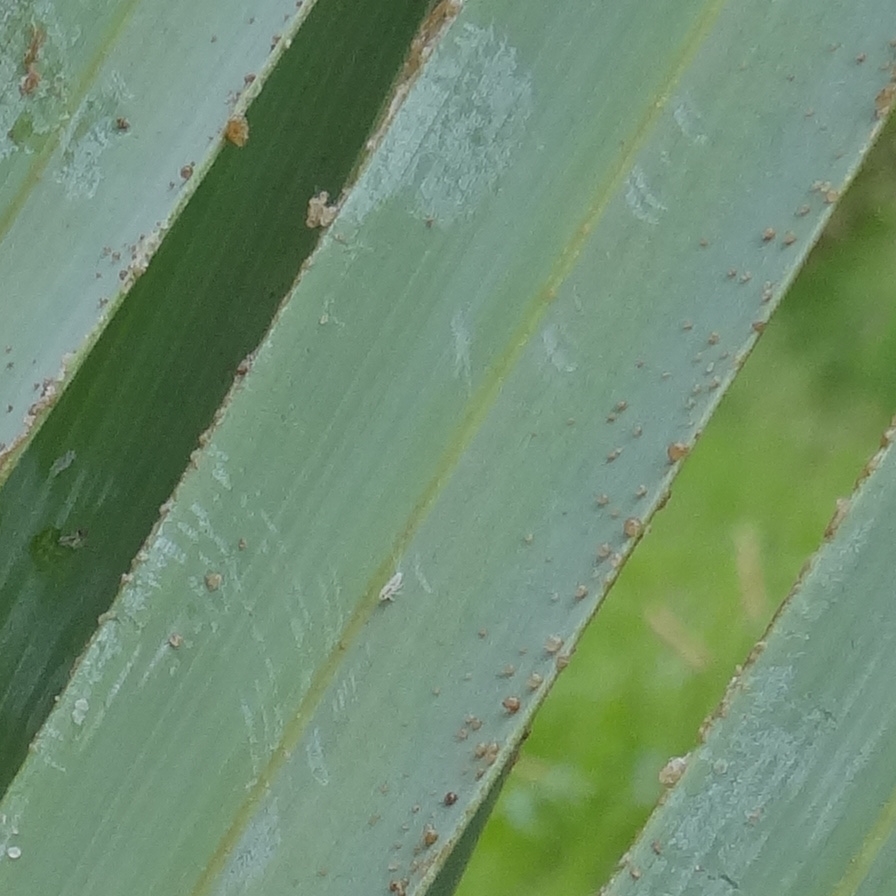
Label: Dubas